Benin Altar Tusk

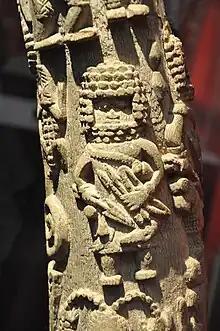
A carved motif of a notable palace figure, probably a palace warrior.

The tusks are ivory sculptures adorned with intricate carvings that depict aspects of the Benin Kingdom's history, mythology, and rituals. Measuring about in height, in width, in depth and weighing according to a sample from the British Museum, it is a visually imposing piece of art.